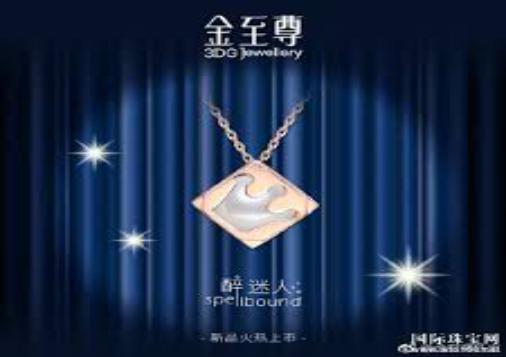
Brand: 3D-GOLD
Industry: Clothes